Alzheimer's disease

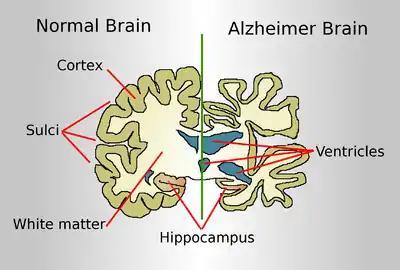
Diagram of a normal brain compared to the brain of a person with Alzheimer's

Alzheimer's disease (AD) is a neurodegenerative disease and is the most common form of dementia accounting for around 60–70% of cases. The most common early symptom is difficulty in remembering recent events. As the disease advances, symptoms can include problems with language, disorientation (including easily getting lost), mood swings, loss of motivation, self-neglect, and behavioral issues. As a person's condition declines, they often withdraw from family and society. Gradually, bodily functions are lost, ultimately leading to death. Although the speed of progression can vary, the average life expectancy following diagnosis is three to twelve years.